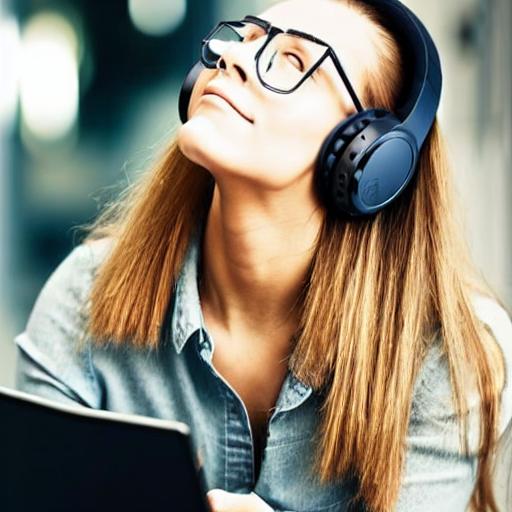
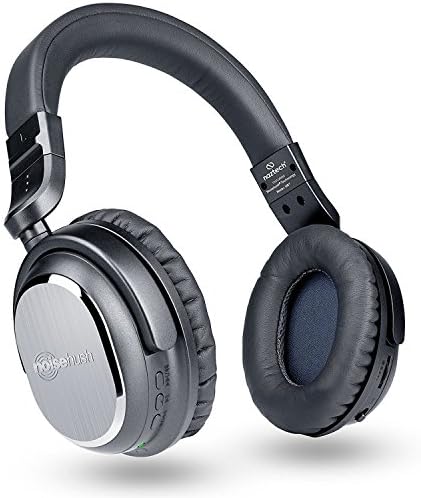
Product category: headphones
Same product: no